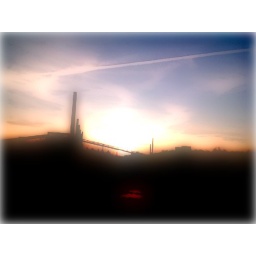
view from the window in the kitchen @ our office